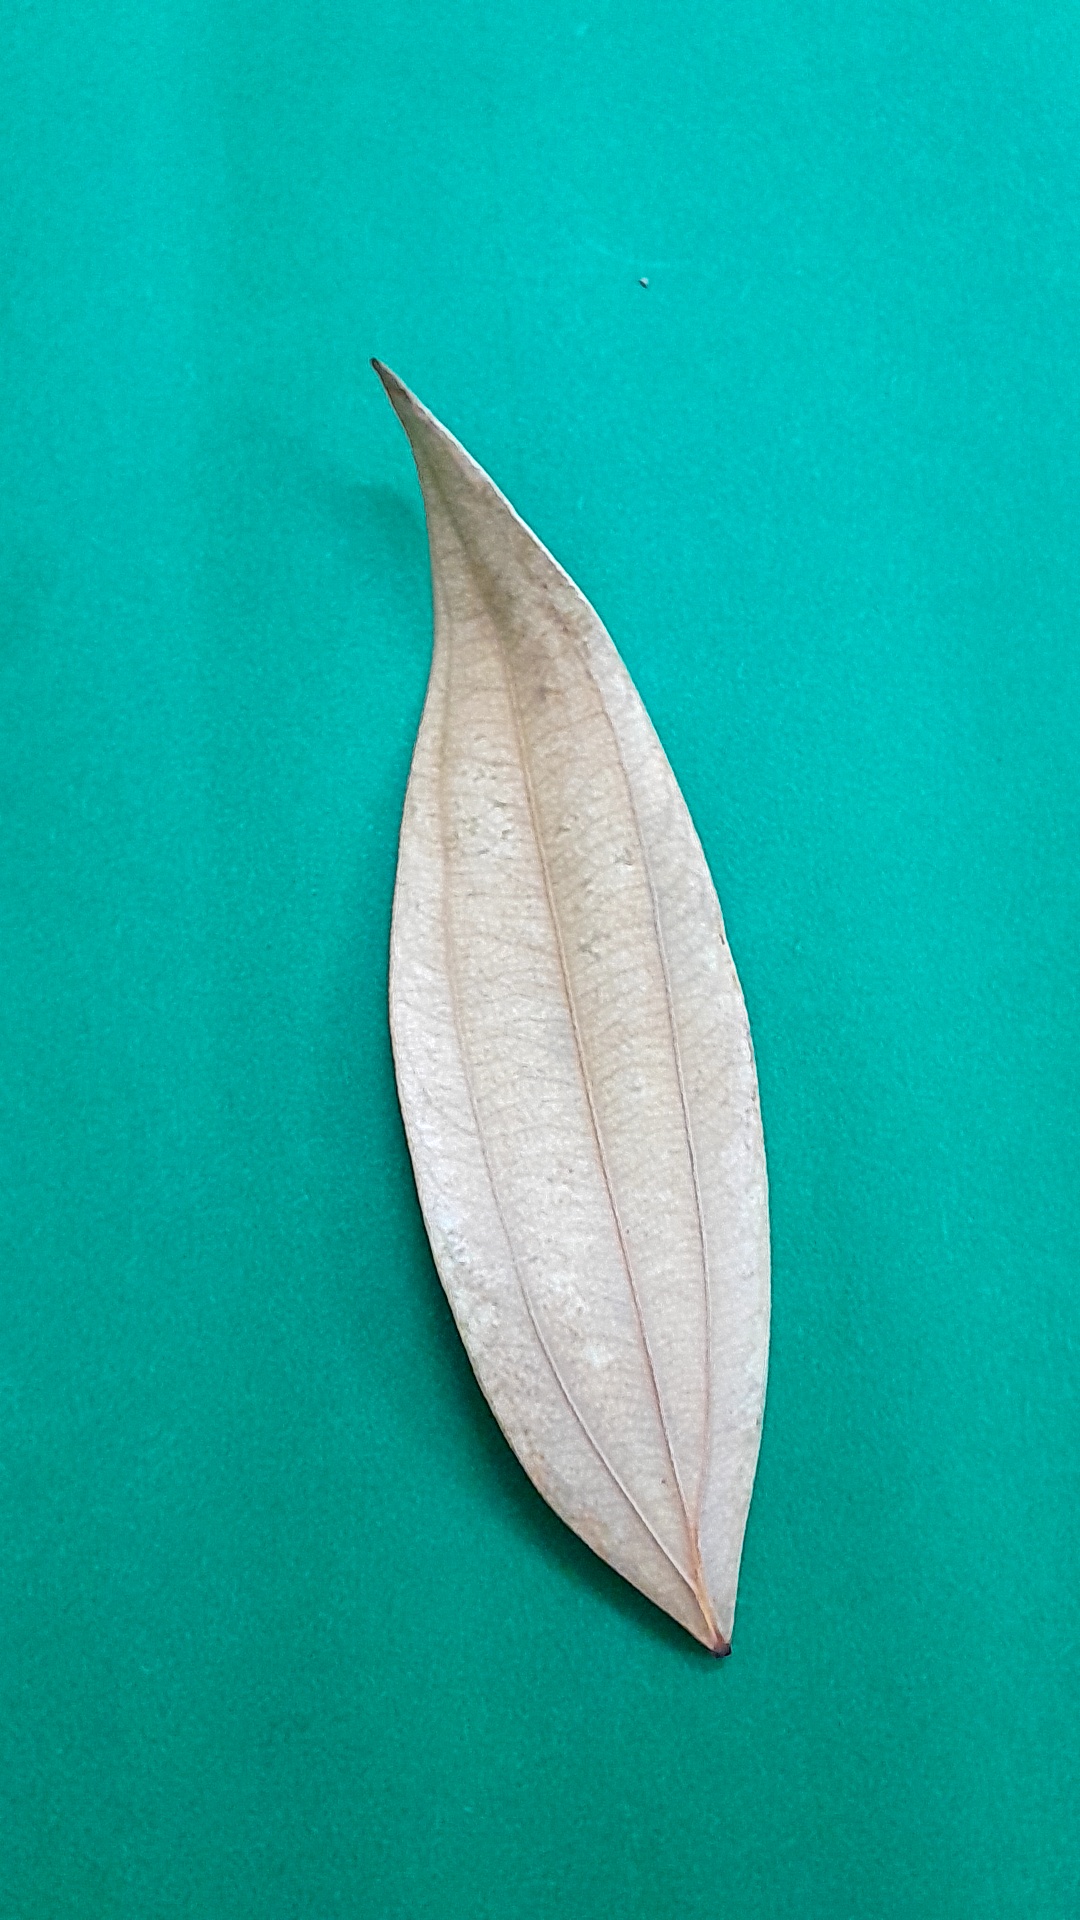
Label: Dry Leaf